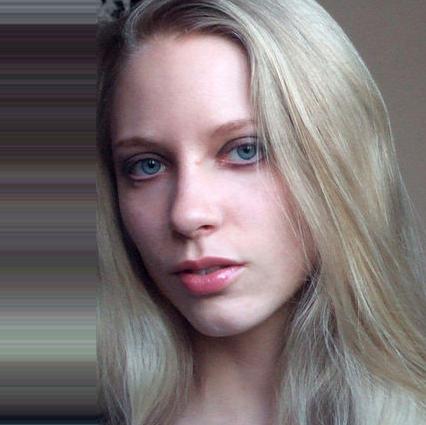
Age: 31